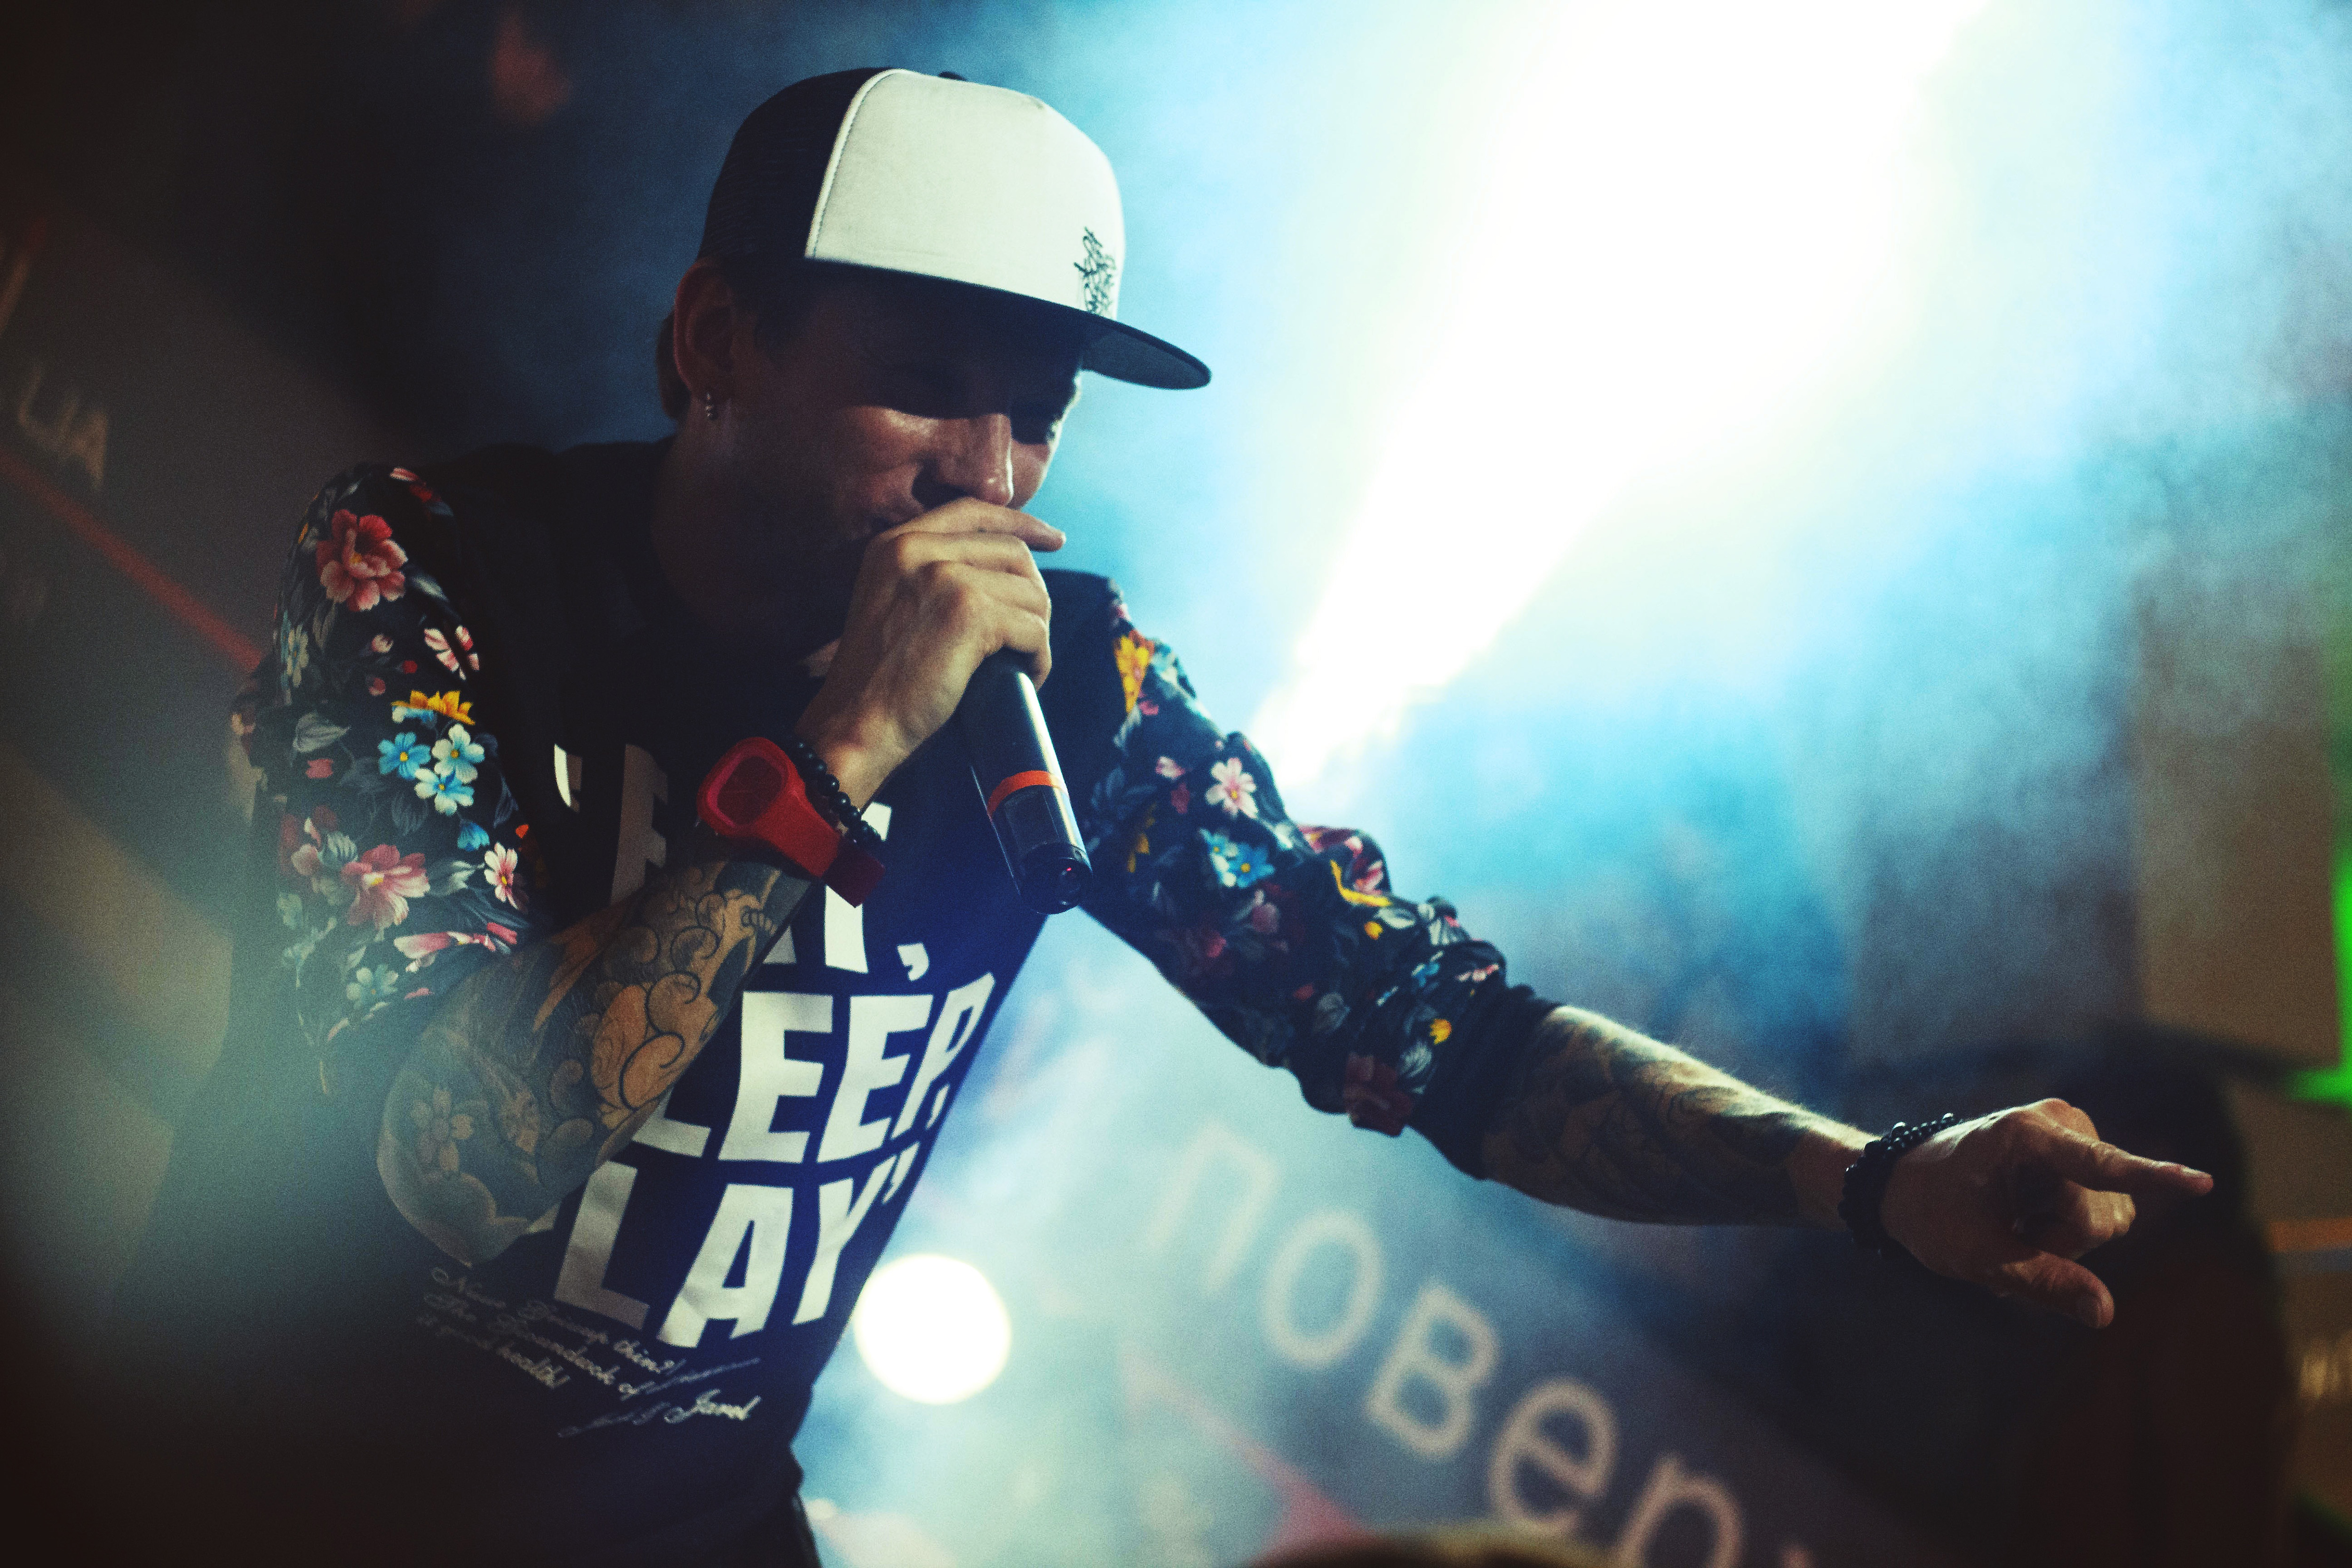
music artist, music, performance, rapper, cool, performing arts, rapping, event, Hip hop music, concert, photography, stage, singing, pop music, music venue, musician